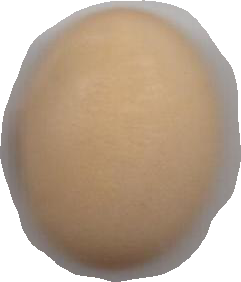
Variety: Anjasmoro